Lublin Główny railway station

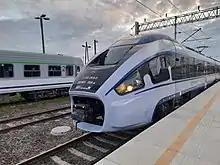
ED161-008 Pesa Dart with train as the IC 2622 Baczyński express train at the route Lublin - Wrocław. Platform 1a.

At Lublin Główny station stops local, express and fast trains (semi-express; train with more stops than express, but fewer than local trains). Local trains are managed by Polregio under the REGIO (R) brand, while express and fast trains are managed by PKP Intercity under the InterCity (IC) and Twoje Linie Kolejowe (TLK) brands.